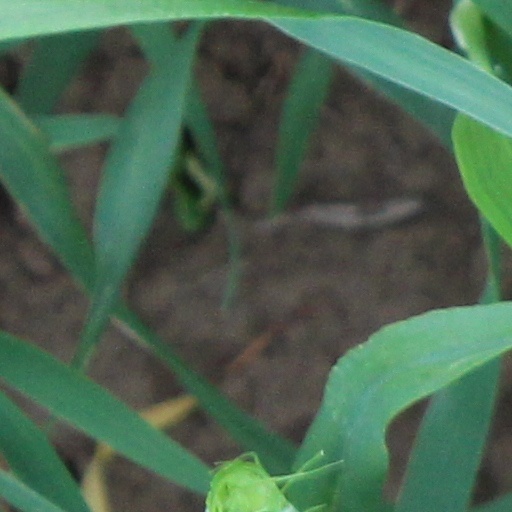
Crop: wheat